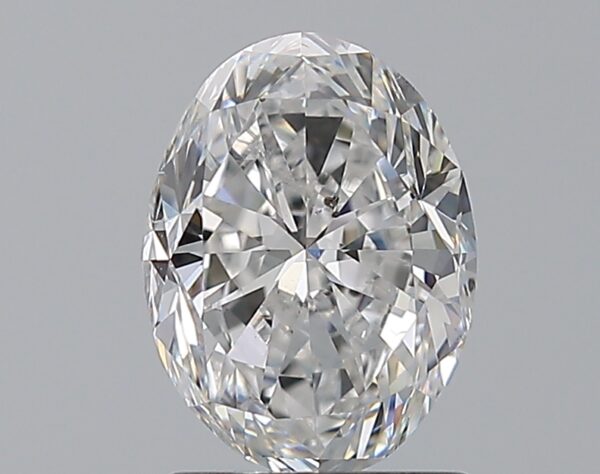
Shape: oval
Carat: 1.7
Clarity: SI1
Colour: D
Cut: GD
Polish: EX
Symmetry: GD
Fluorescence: N
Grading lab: GIA
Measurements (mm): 8.71 x 6.47 x 4.32